Electric power system

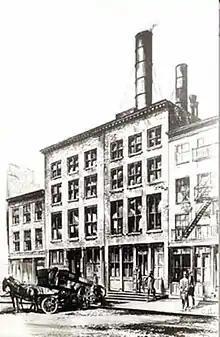
A sketch of the Pearl Street Station

In 1881, two electricians built the world's first power system at Godalming in England. It was powered by two water wheels and produced an alternating current that in turn supplied seven Siemens arc lamps at 250 volts and 34 incandescent lamps at 40 volts. However, supply to the lamps was intermittent and in 1882 Thomas Edison and his company, Edison Electric Light Company, developed the first steam-powered electric power station on Pearl Street in New York City. The Pearl Street Station initially powered around 3,000 lamps for 59 customers. The power station generated direct current and operated at a single voltage. Direct current power could not be transformed easily or efficiently to the higher voltages necessary to minimize power loss during long-distance transmission, so the maximum economic distance between the generators and load was limited to around half a mile (800 m).